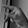
ASL letter: P